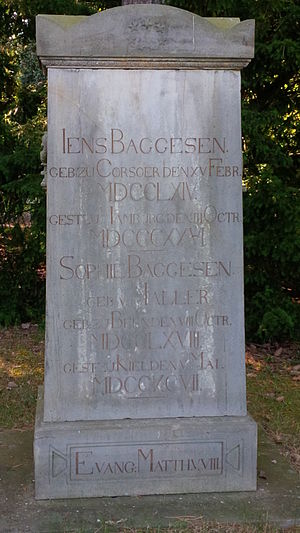
Jens Baggesen / Liv og gerning / Sidste tid
Grav i Kiel på kirkegården Eichhof
Jens Immanuel Baggesen var en dansk digter. Han var far til generalmajor August Baggesen.